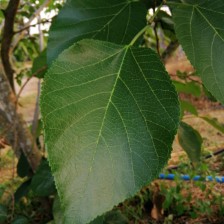
Variety: TaiwanMeacho